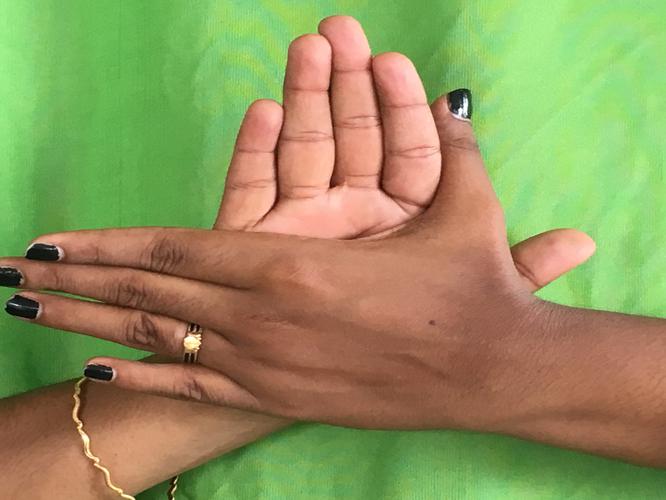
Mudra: Chakra
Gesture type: double_hand